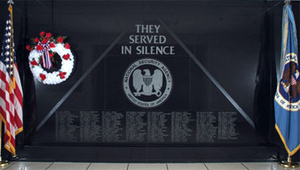
L'incident de l'USS Liberty désigne une attaque effectuée par l'armée israélienne le 8 juin 1967 dans les eaux internationales au large de la péninsule du Sinaï, pendant la guerre des Six Jours, sur le navire de recherche technique de l'US Navy USS Liberty qui collectait des renseignements pour le compte de la NSA.